Sophie Weber

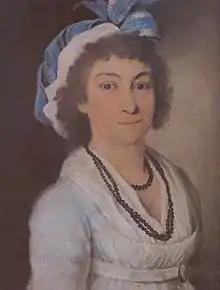

Maria Sophie Weber (1763–1846) was a singer of the 18th and 19th centuries. She was the younger sister of Wolfgang Amadeus Mozart's wife, Constanze, and is remembered primarily for the testimony she left concerning the life and death of her brother-in-law.